Tawau Airport

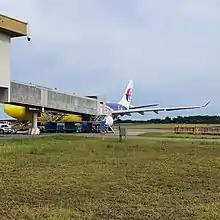
Malaysia Airlines briefly operated A330-300 for its cargo operations in Tawau utilizing the airports gate 1 Jetway.

Tawau Airport features a 2,685-meter by 47-meter (8,809-foot by 154-foot) runway, designated as Runway 06/24, with Runway 24 equipped with an Instrument Landing System (ILS). The terminal building, which has one and a half stories, includes two aerobridges and can accommodate up to eight aircraft simultaneously.